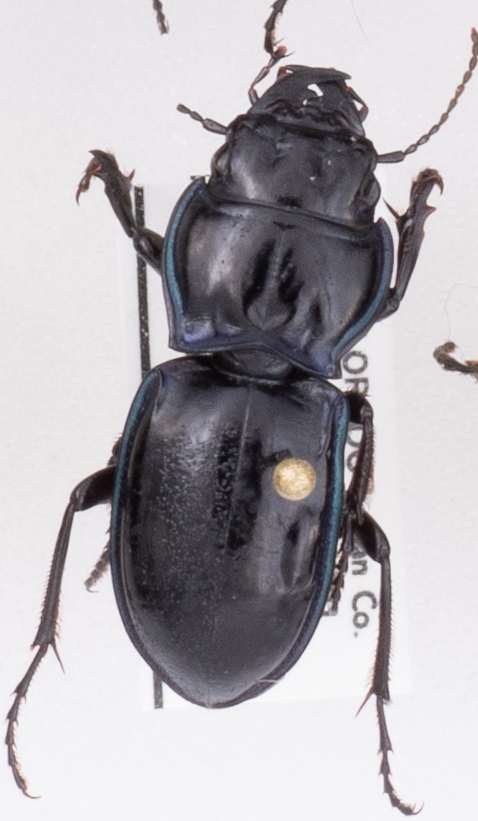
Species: Pasimachus elongatus
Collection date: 2021-08-25 04:00:00
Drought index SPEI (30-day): -1.834
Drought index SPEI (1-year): -0.46
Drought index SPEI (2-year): -1.22